Open energy system databases

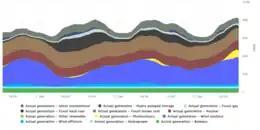
Plot from the SMARD site showing electricity generation in Germany in mid-December 2017

The SMARD site (pronounced "smart") serves electricity market data from Germany, Austria, and Luxembourg and also provides visual information. The electricity market plots and their underlying time series are released under a permissive CC BY 4.0 license. The site itself was launched on 3July 2017 in German and an English translation followed shortly. The data portal is mandated under the German Energy Industry Act ("" or "EnWG") section §111d, introduced as an amendment on 13October 2016. Four table formats are offered: CSV, XLS, XML, and PDF. The maximum sampling resolution is . Market data visuals or plots can be downloaded in PDF, SVG, PNG, and JPG formats. Representative output is shown in the thumbnail (on the left), in this case mid-winter dispatch over two days for the whole of Germany. The horizontal ordering by generation type is first split into renewable and conventional generation and then based on merit. Auser guide is updated as required.